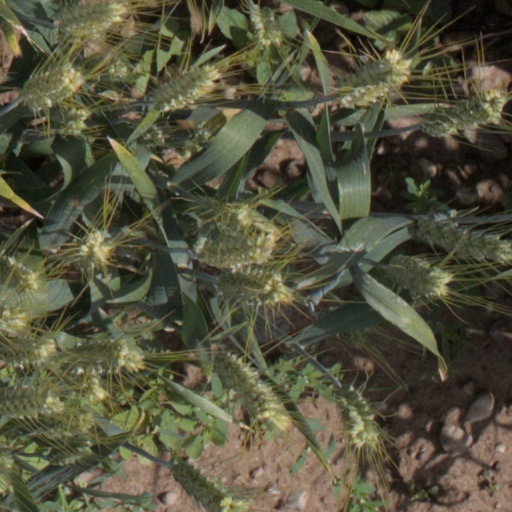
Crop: wheat